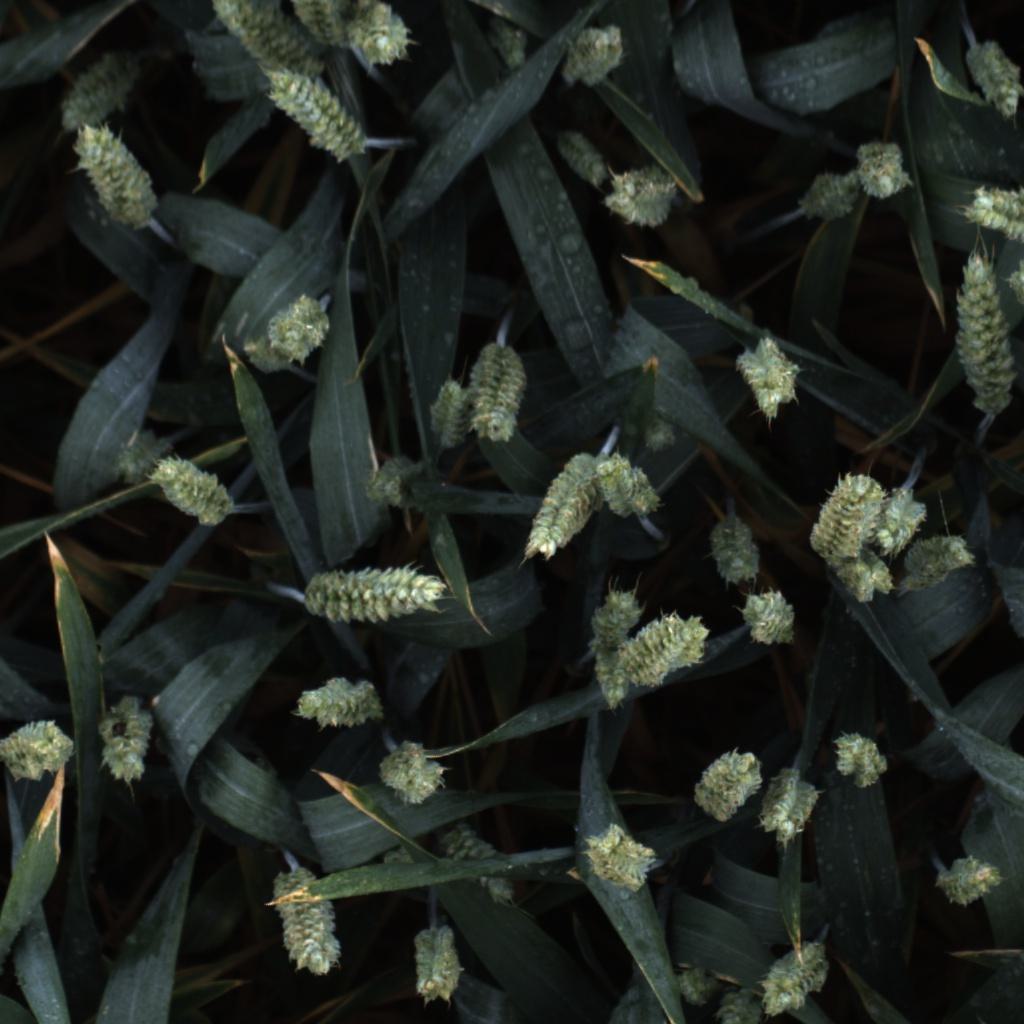
Country: UK
Location: Rothamsted
Wheat development stage: Filling - Ripening